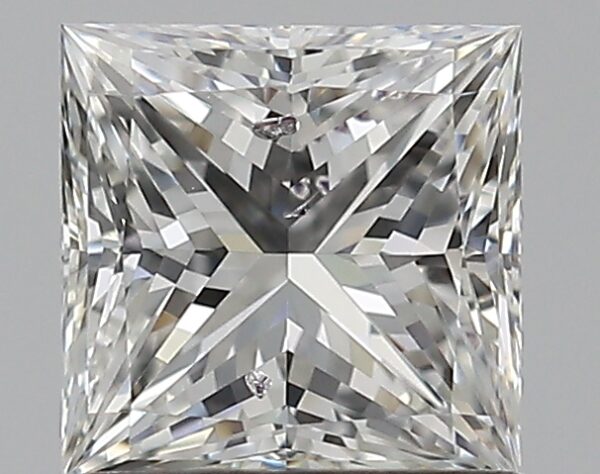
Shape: princess
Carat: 1
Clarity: SI2
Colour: F
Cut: EX
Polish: EX
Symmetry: VG
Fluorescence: F
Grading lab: GIA
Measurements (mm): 5.54 x 5.52 x 4